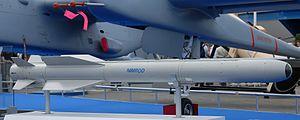
Un missile anti-char IAI Nimrod au Salon international du Bourget de 2007.
Israel Aerospace Industries est une entreprise de construction aéronautique israélienne. Fondée en 1948, dans la clandestinité, IAI est aujourd’hui une firme aéronautique aux technologies les plus avancées.